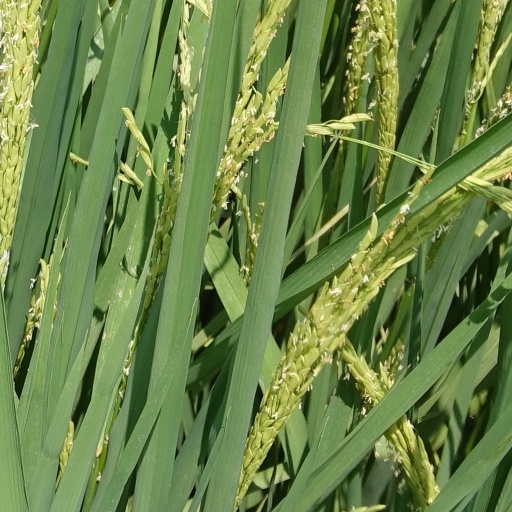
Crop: rice